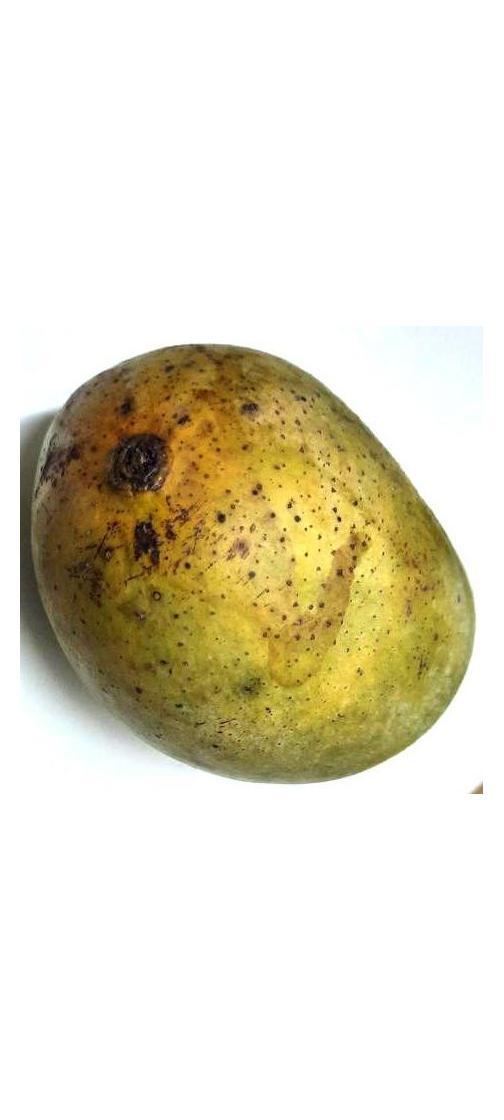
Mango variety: Fazli Classic